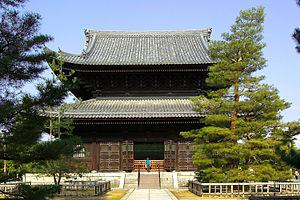
Bâtiment principal est l'expression qui désigne, au Japon, le bâtiment consacré au principal objet de vénération, au sein de l'ensemble de sept bâtiments bouddhistes qui constituent complexe d'un temple. Les différentes sectes bouddhistes japonaises utilisent délibérément des termes spécifiques mais de sens apparentés, pour nommer un tel bâtiment : butsuden, butsu-dō, kon-dō, konpon-chūdō et hon-dō. Ils sont tous sont traduits par l'expression « bâtiment principal ». Toutefois, hon-dō est son équivalent japonais exact, tandis que les autres termes mentionnés sont des mots plus spécialisés, utilisés par des sectes particulières, ou qui renvoient à des édifices avec une structure particulière.
En architecture japonaise, un mokoshi, littéralement « étage jupe », est un toit à pente recourbée décoratif entourant un bâtiment sous le véritable toit. Comme il ne correspond à aucune division interne, le mokoshi donne l'impression qu'il y a plus de niveaux qu'il n'y en a en réalité. Il mesure d'ordinaire un ken de profondeur et se trouve généralement dans les temples bouddhistes et les tō. Le mokoshi couvre normalement un hisashi, une aile à paroi entourant un bâtiment sur un ou plusieurs côtés, mais peut être attaché directement au noyau de la structure, auquel cas il n'y a pas de hisashi. Le matériau de couverture du mokoshi peut être identique ou différent que celui du toit principal.